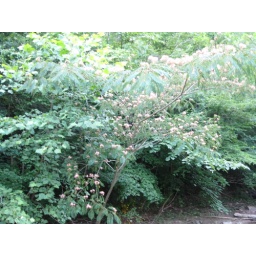
pretty flower tree above the creek